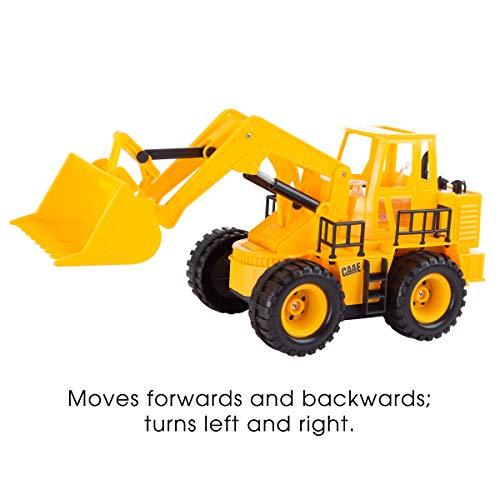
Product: Hey! Play! 80-YF-141F147 Remote Control Front Loader- 1: 24 Scale, Fully Functional RC Bulldozer, Construction Toy Vehicle with Lifting Bucket, Lights & Sound, Brown/a
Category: Toys & Games | Kids' Electronics
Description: Whether your child is unloading toys in the playroom or pushing sand around the yard, this bulldozer will provide hours of entertainment.
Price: $22.99
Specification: ProductDimensions:6x13.5x6.5inches|ItemWeight:1.95pounds|ShippingWeight:1.95pounds(Viewshippingratesandpolicies)|ASIN:B07S5MV9VL|Itemmodelnumber:80-YF-141F147|Manufacturerrecommendedage:36months-12years